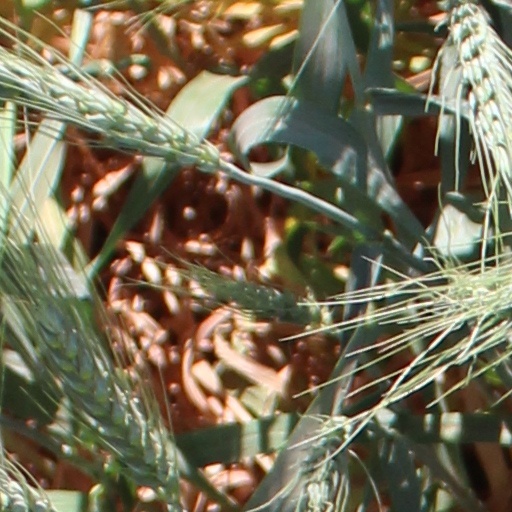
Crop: wheat